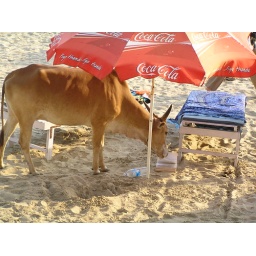
cows get everywhere in india, even on the beach - never leave your book unsupervised.